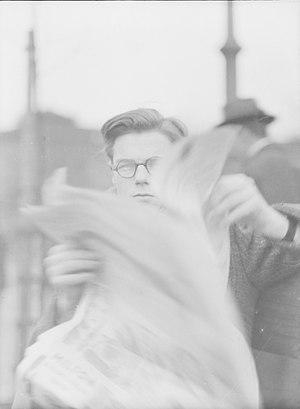
William Edward Parsons, 5ᵉ comte de Rosse, né le 14 juin 1873 et mort le 10 juin 1918, est un militaire britannique et un noble de la pairie d'Irlande.